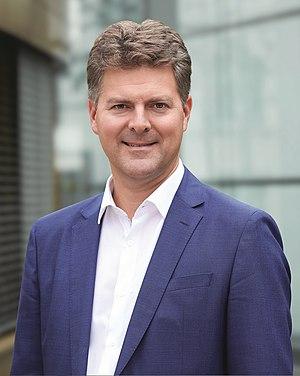
Andreas Schwab, né le 9 avril 1973 à Rottweil, est un homme politique allemand. Membre de l'Union chrétienne-démocrate d'Allemagne, il est député européen depuis 2004. Il fait partie du groupe du Parti populaire européen.